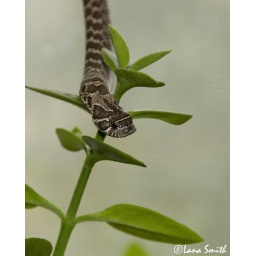
This is a little hog-nose, crawling around in the ice plant in the flower bed.